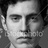
Emotion: neutral